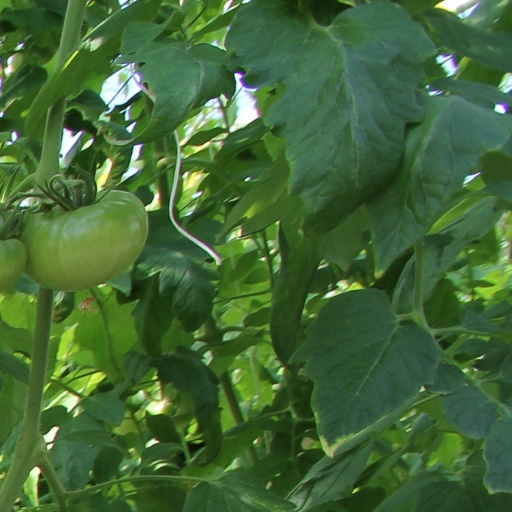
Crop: tomato